Charles L. Bartholomew

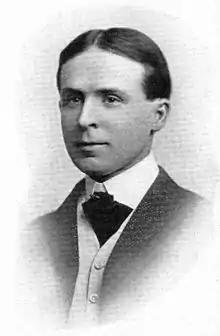
A young Charles Bartholomew

Charles Lewis Bartholomew (February 10, 1869 – February 15, 1949) was an American editorial cartoonist, more commonly known as "Bart". He is most well known for his daily cartoons published by the "Minneapolis Journal".